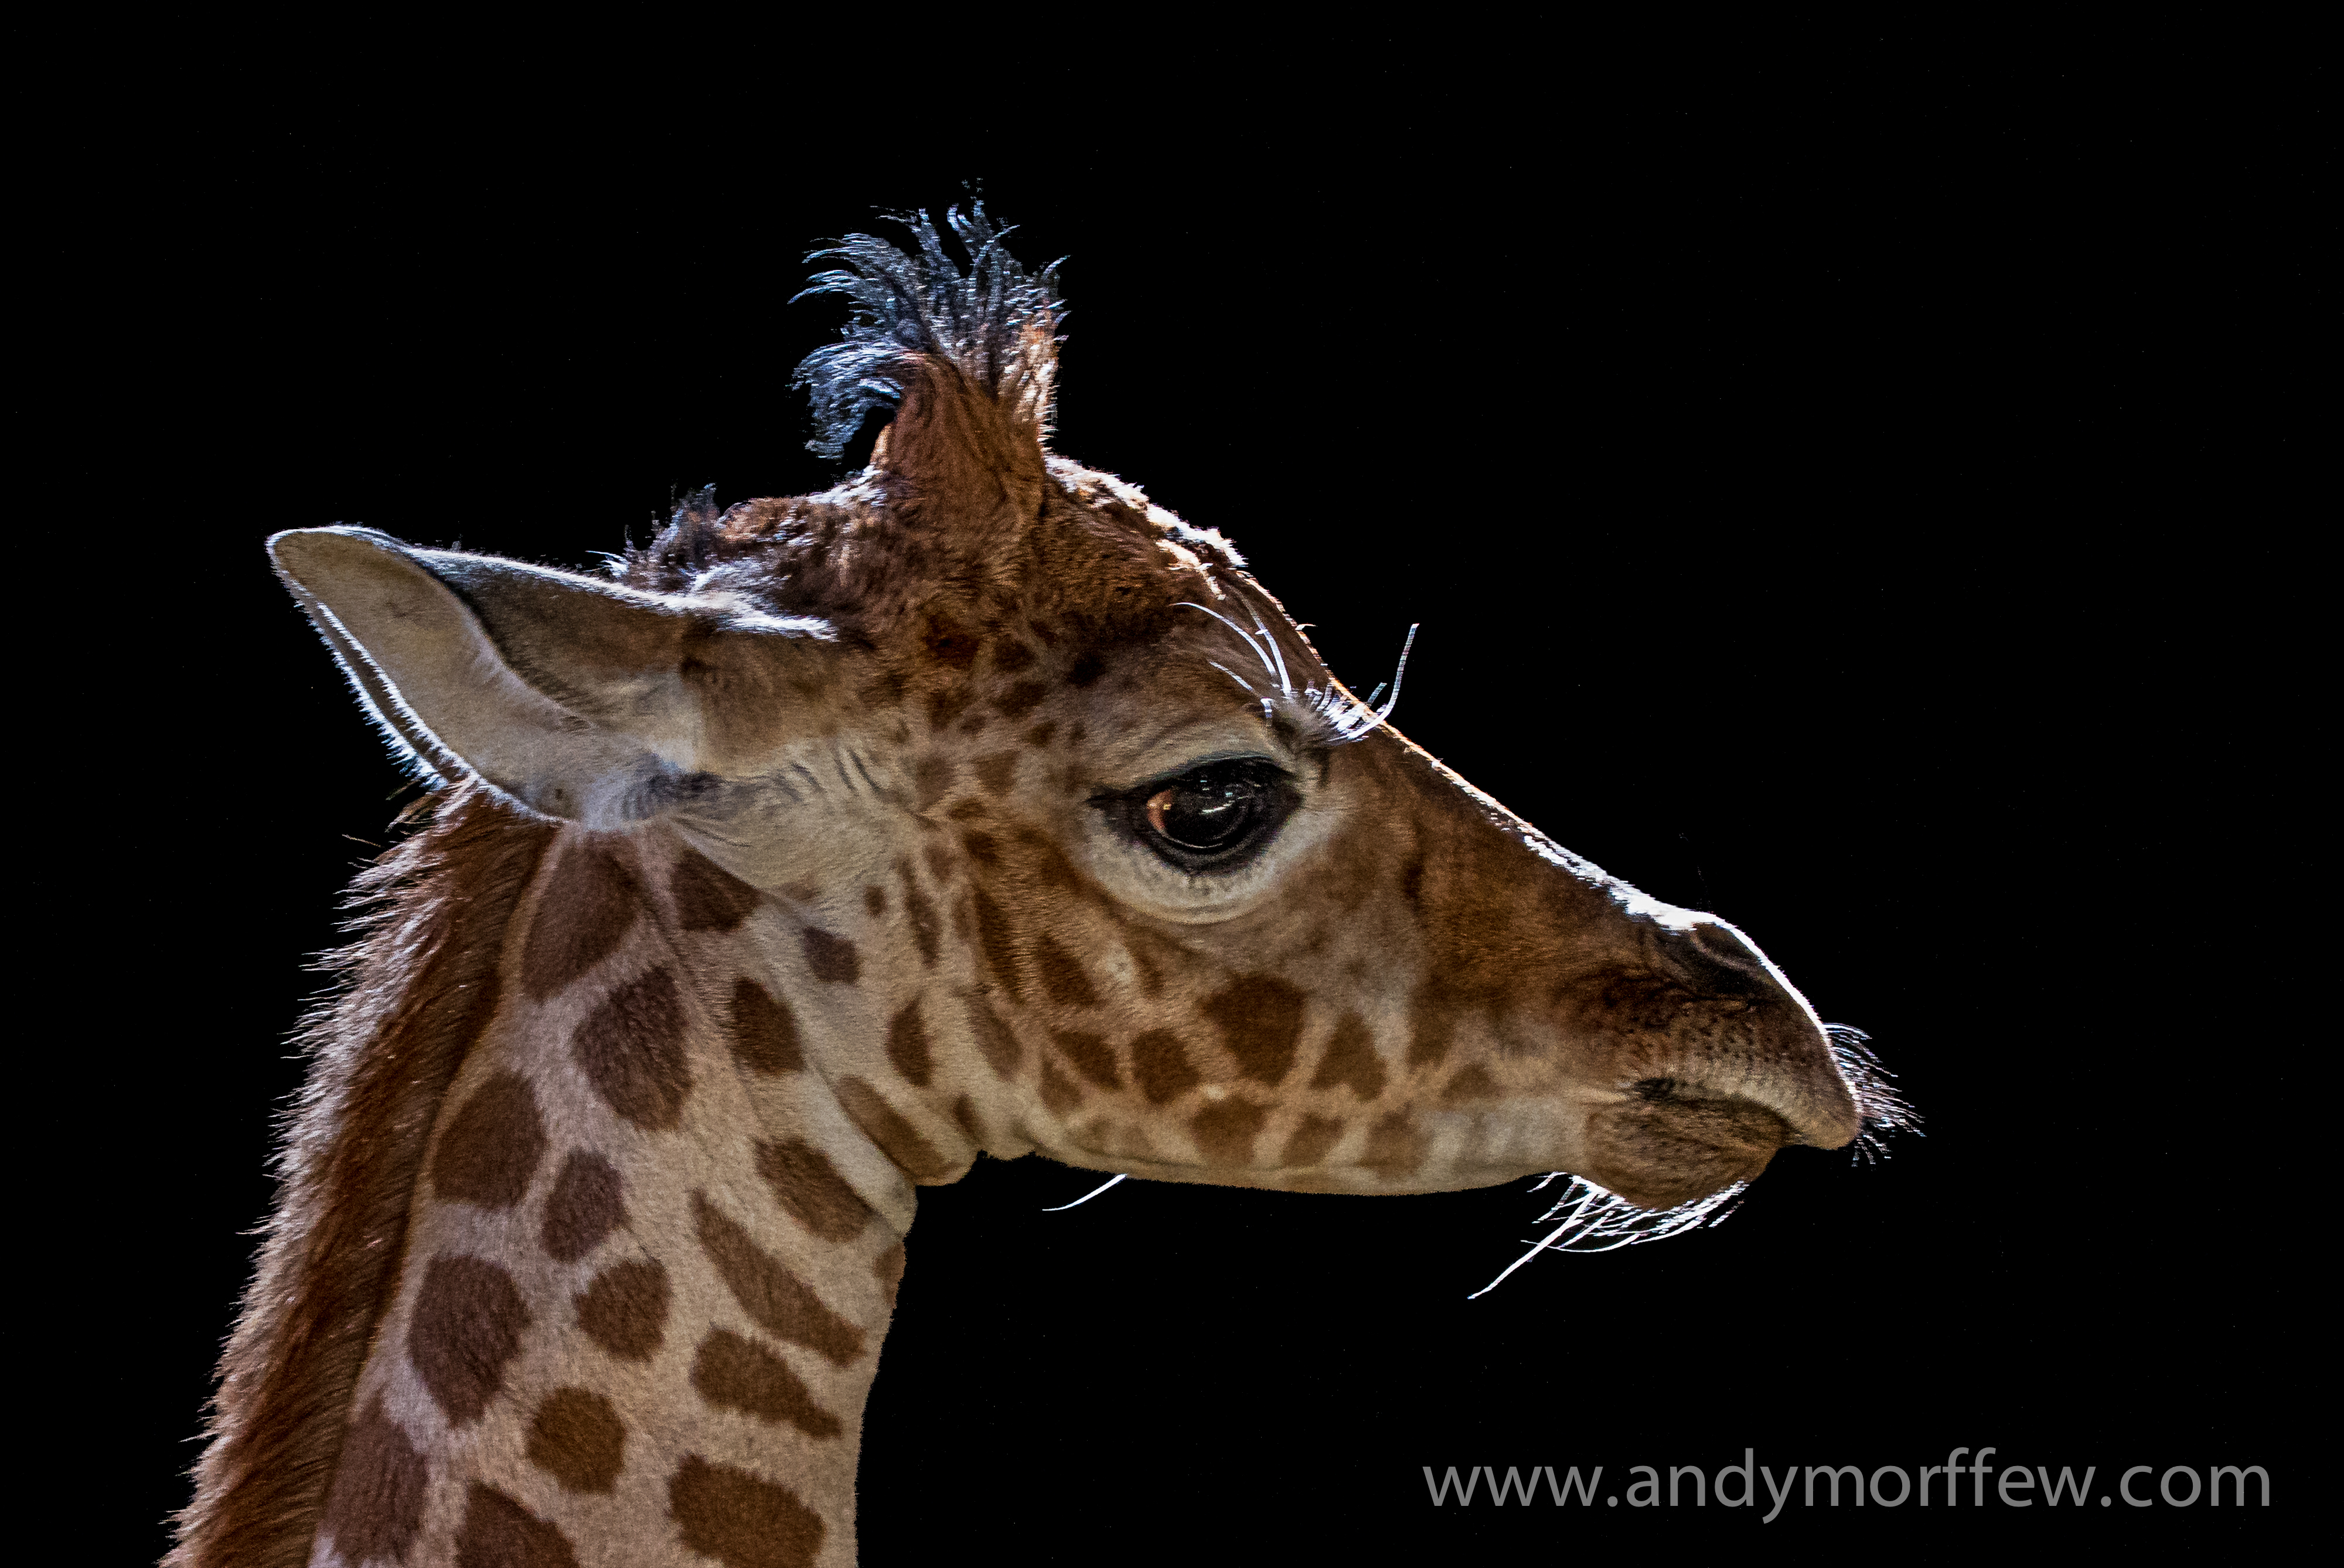
wildlife, mammal, fauna, giraffe, newborn, vertebrate, andymorffew, morffew, naturethroughthelens, artworkcollection, i2495838043k5hh7z3c, giraffidae